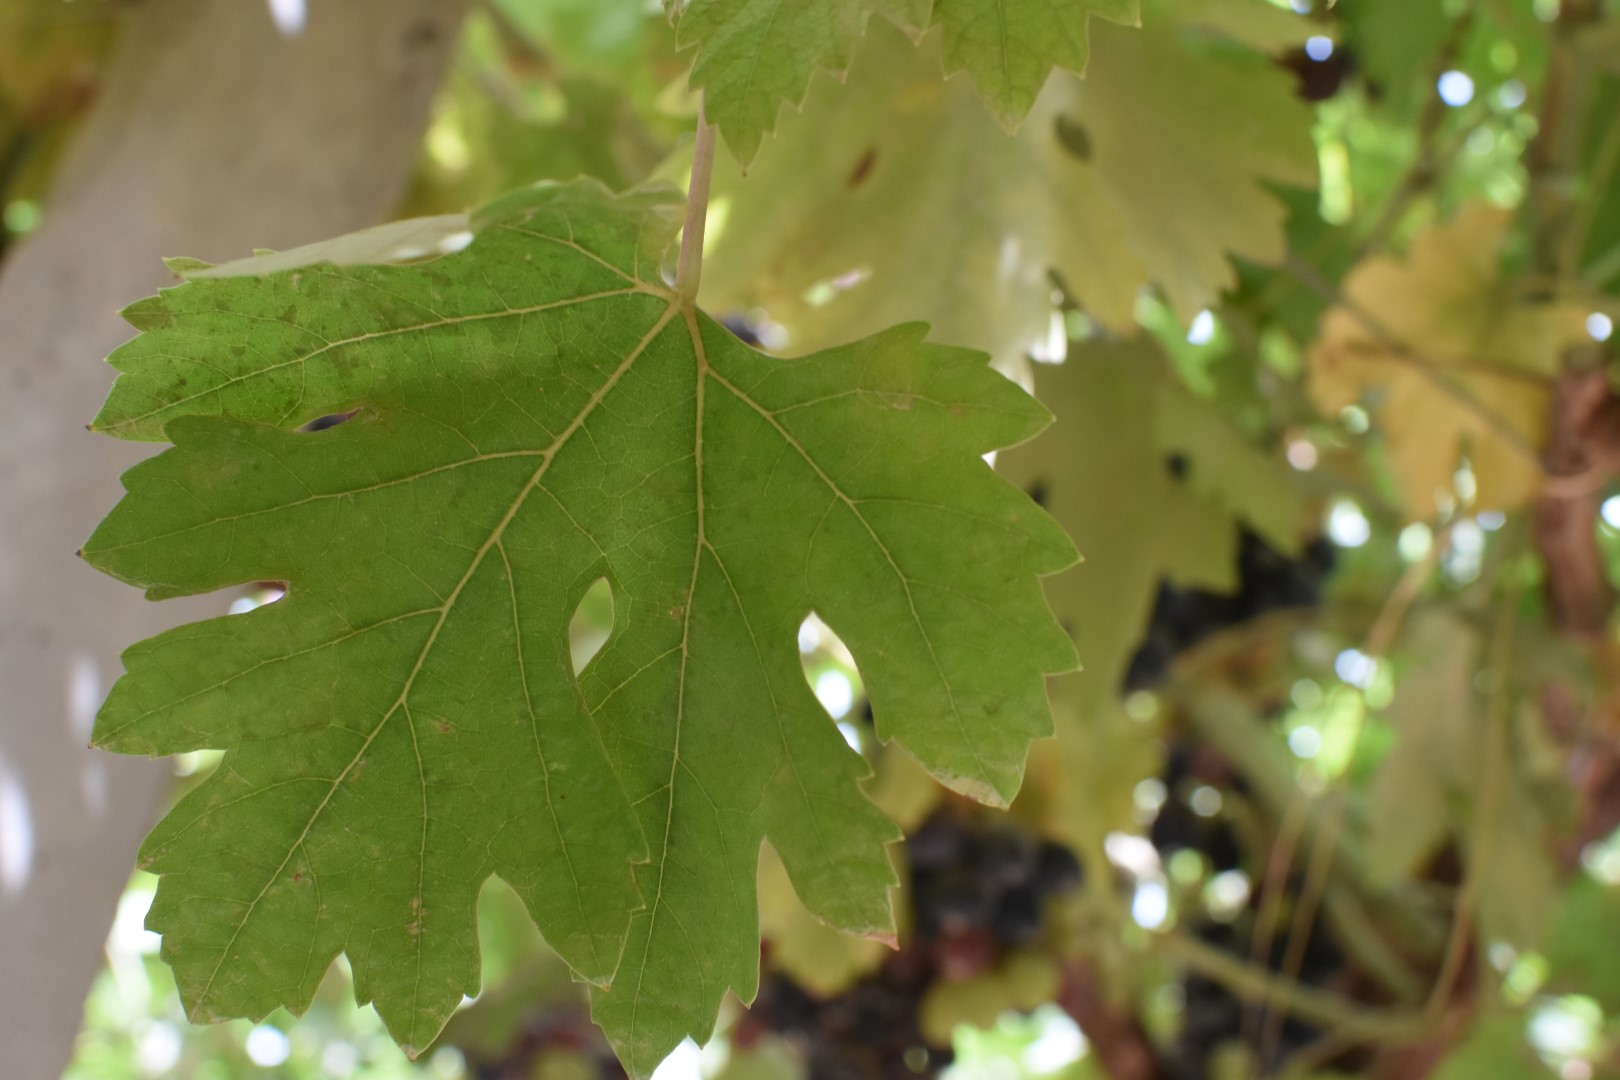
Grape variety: Riasi